South Tyneside

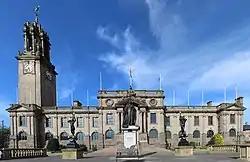
South Shields Town Hall, headquarters of South Tyneside Council

South Tyneside Council is formed of 54 members. As of June 2024 this consists of 28 Labour councillors, 11 Green councillors and 15 independent councillors. Jonathan Tew has been chief executive of the authority since 2021.